Tian Feng (magazine)

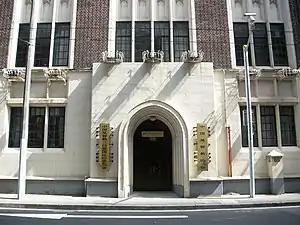
The office of the Three-Self Patriotic Movement (TSPM) and China Christian Council (CCC). "Tian Feng" is jointly published by these "lianghui" (double organization) in Shanghai.

"Tian Feng" is now the most popular Christian magazine in China and is distributed on a nationwide basis. At times, it has been the only such magazine available. It is the only Protestant magazine that is sold abroad.